Palace of Correio-Mor

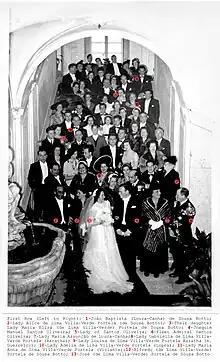
Correio-Mor Palace Family Owners' Daughter's Wedding - 1958

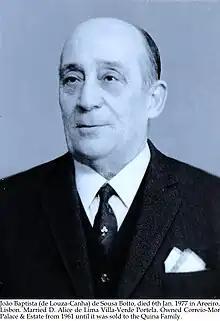
João Baptista (Louza-Canha) de Sousa Botto

The residence remained in the hands of the descendants of the last "High-Courier" (Manuel José da Matta Sousa Coutinho) and the Counts/Marquesses of Penafiel, who allowed the building to fall into ruin. As a result, and owing to financial difficulties, in 1875, the property was sold to a very wealthy Gentleman, Quirino Luís António Louza.